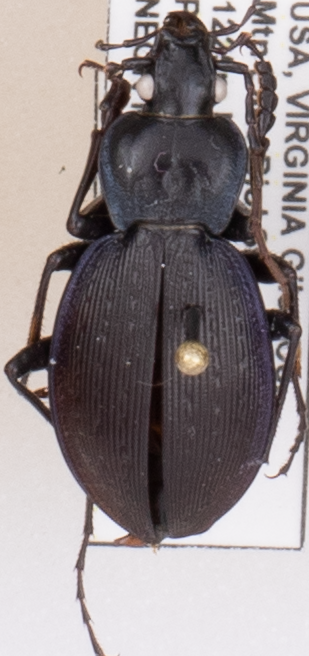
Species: Carabus goryi
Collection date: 2021-06-01
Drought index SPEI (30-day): -1.85
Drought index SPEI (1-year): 0.678
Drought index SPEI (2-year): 1.45